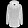
Label: Coat